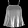
Label: T - shirt / top